Leyburn Old Glebe

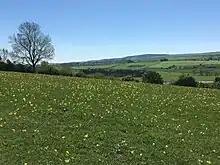
The view from Leyburn Old Glebe, across the valley of the River Ure, in Spring 2018

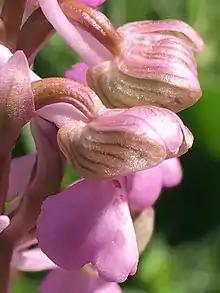
pink form of "Anacamptis morio", photographed at Leyburn Old Glebe in 2018

Leyburn Old Glebe Nature Reserve is a nature reserve and Site of Special Scientific Interest (SSSI) managed by the Yorkshire Wildlife Trust. It is about east of the village of Wensley and southwest of Leyburn. The site is a traditionally-managed 3 hectare hay meadow on a south-facing slope, overlooking the River Ure. It is one of the best preserved unimproved meadows in the Yorkshire Dales. Each year, after the flowers have set seed, an autumn hay cut and grazing by a limited number of sheep are essential management to prevent the area becoming overgrown.